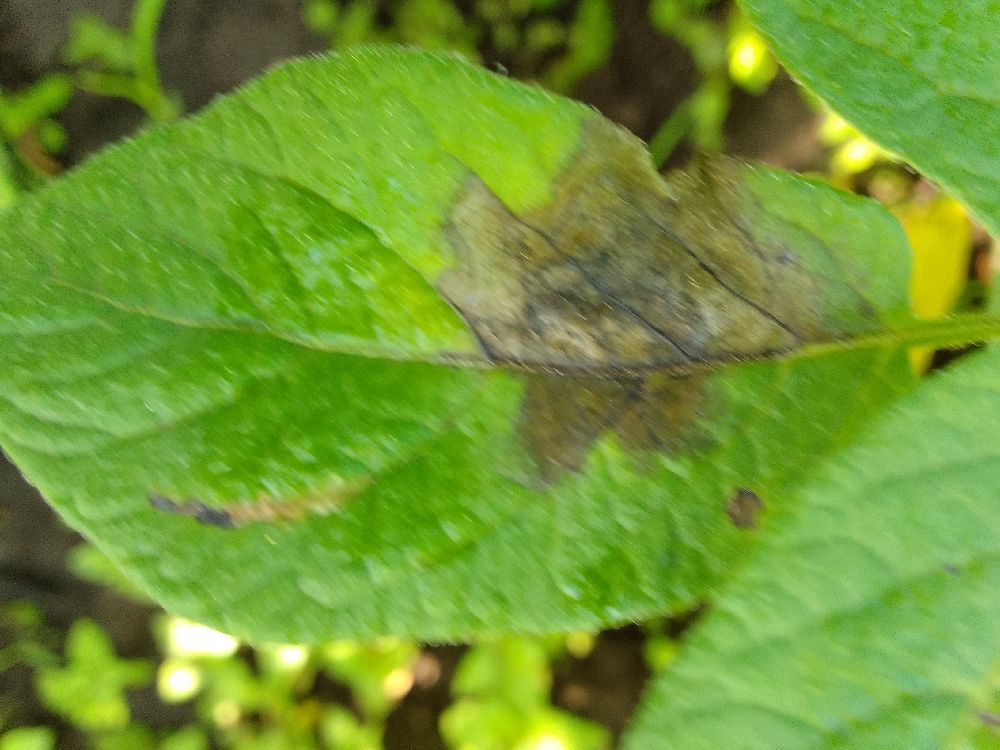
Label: Late blight